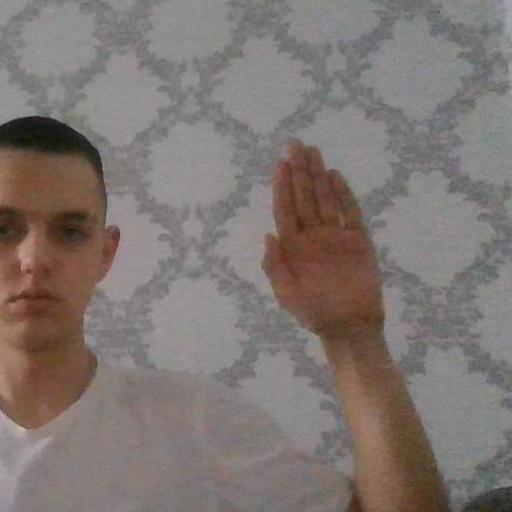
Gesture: stop